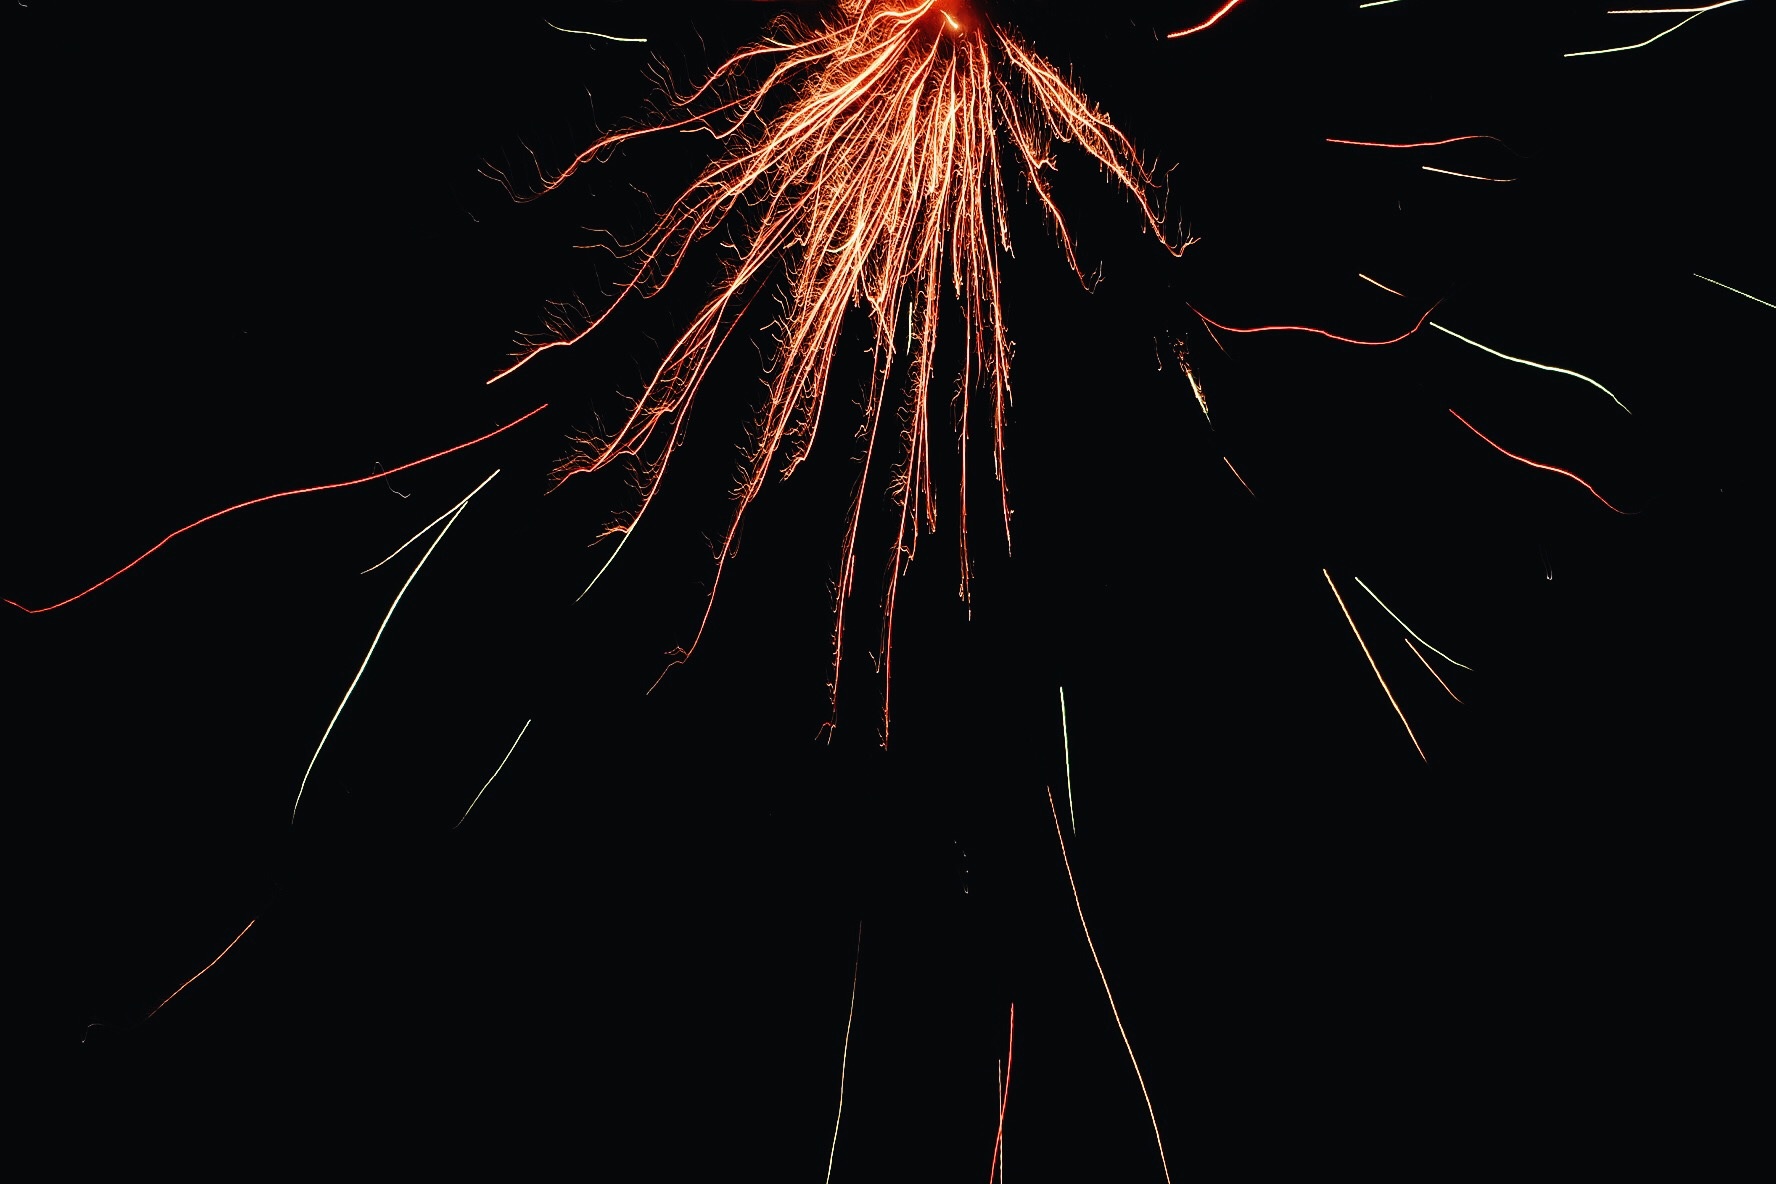
black and white, recreation, sparkler, fireworks, illustration, event, outdoor recreation